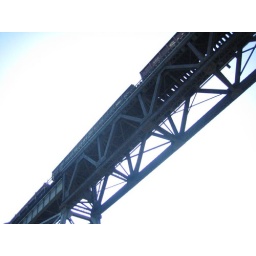
train bridge in parry sound ontario